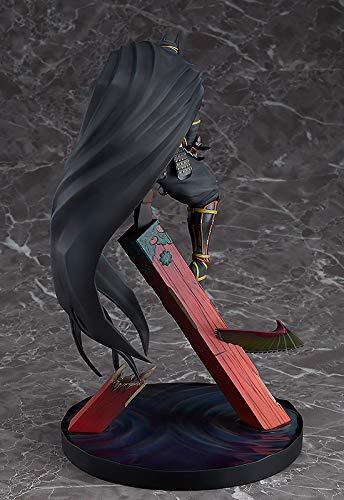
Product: Good Smile Batman Ninja 1: 8 Scale PVC Figure
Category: Toys & Games | Collectible Toys | Statues, Bobbleheads & Busts | Statues
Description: Original pose created by character designer takashi okazaki.
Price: $125.27
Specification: ProductDimensions:8.7x5.9x5.9inches|ItemWeight:1.76pounds|ShippingWeight:1.76pounds(Viewshippingratesandpolicies)|ASIN:B07K7LJ1TG|Itemmodelnumber:SEP188818|Manufacturerrecommendedage:15yearsandup